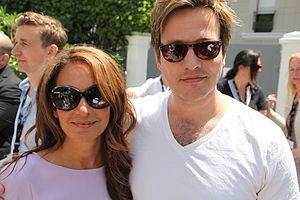
La Chasse est un film danois réalisé par Thomas Vinterberg et sorti en 2012.